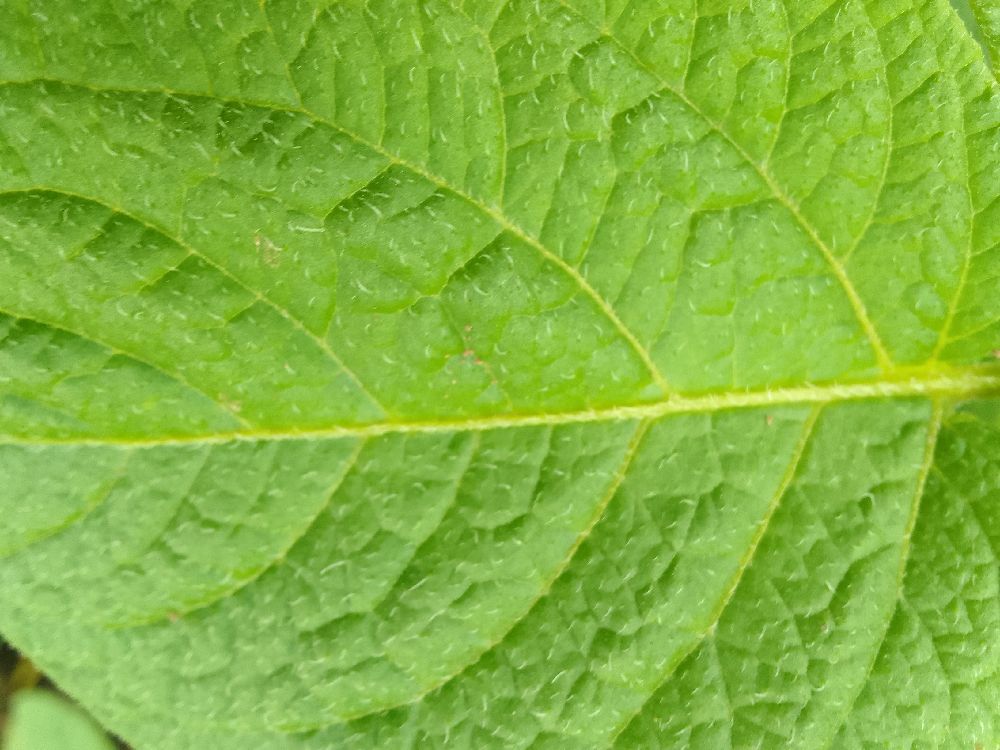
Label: Healthy